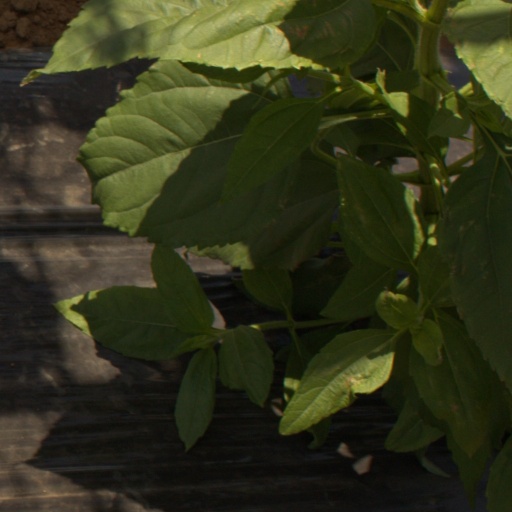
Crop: Jerusalem artichoke